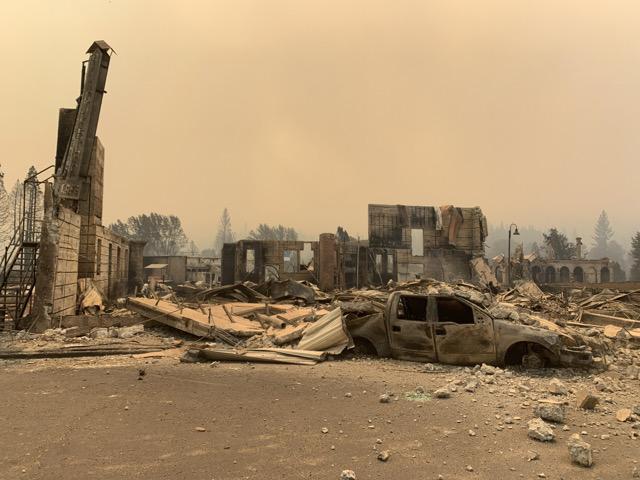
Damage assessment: destroyed